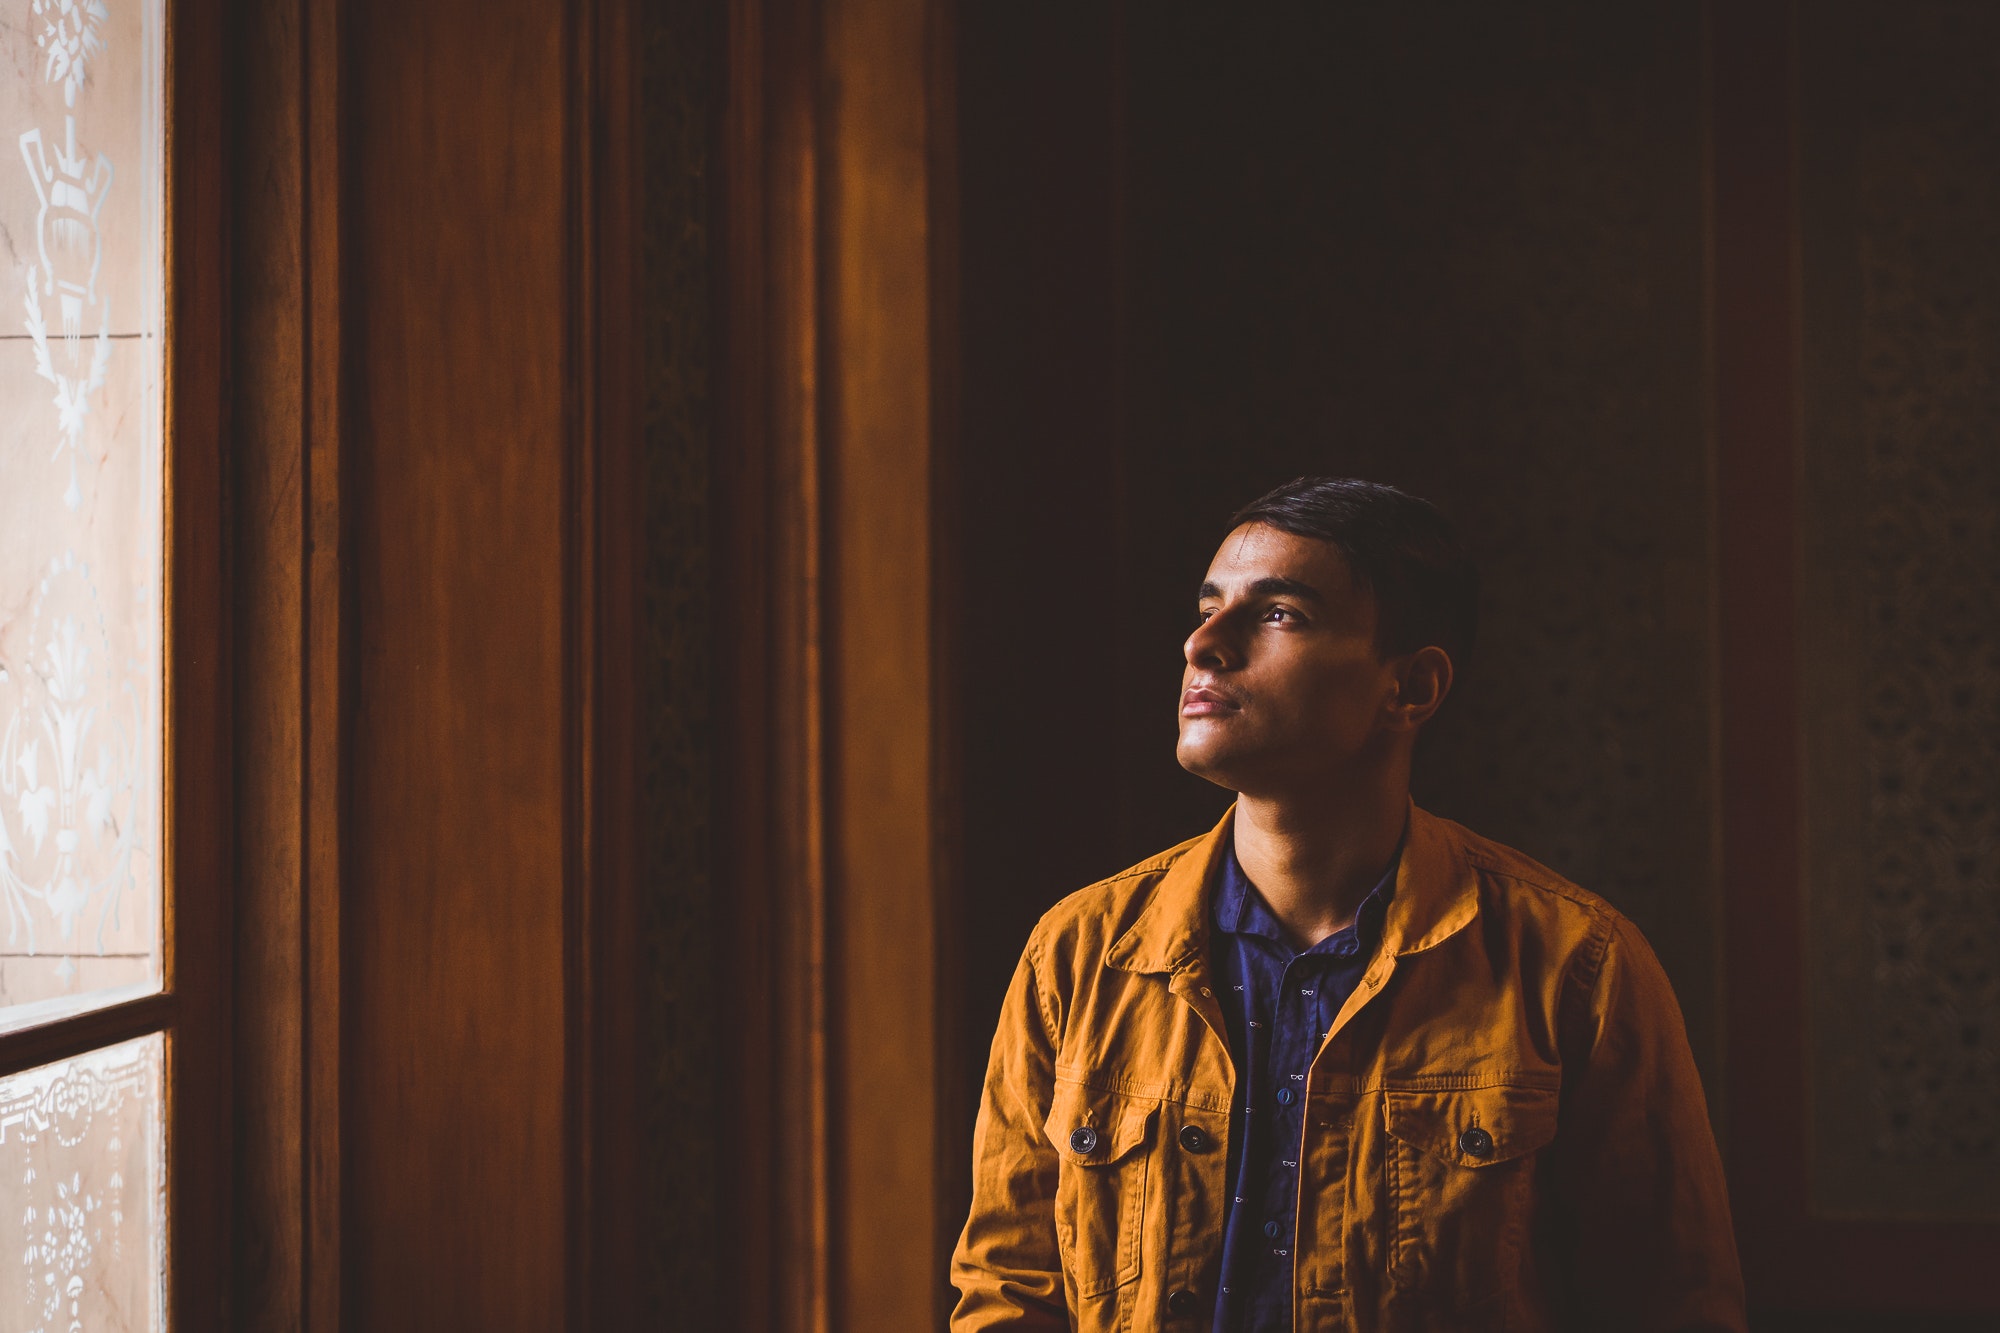
adaptation, performance